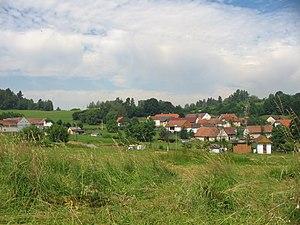
Úlehle est une commune du district de Strakonice, dans la région de Bohême-du-Sud, en République tchèque. Sa population s'élevait à 93 habitants en 2017.